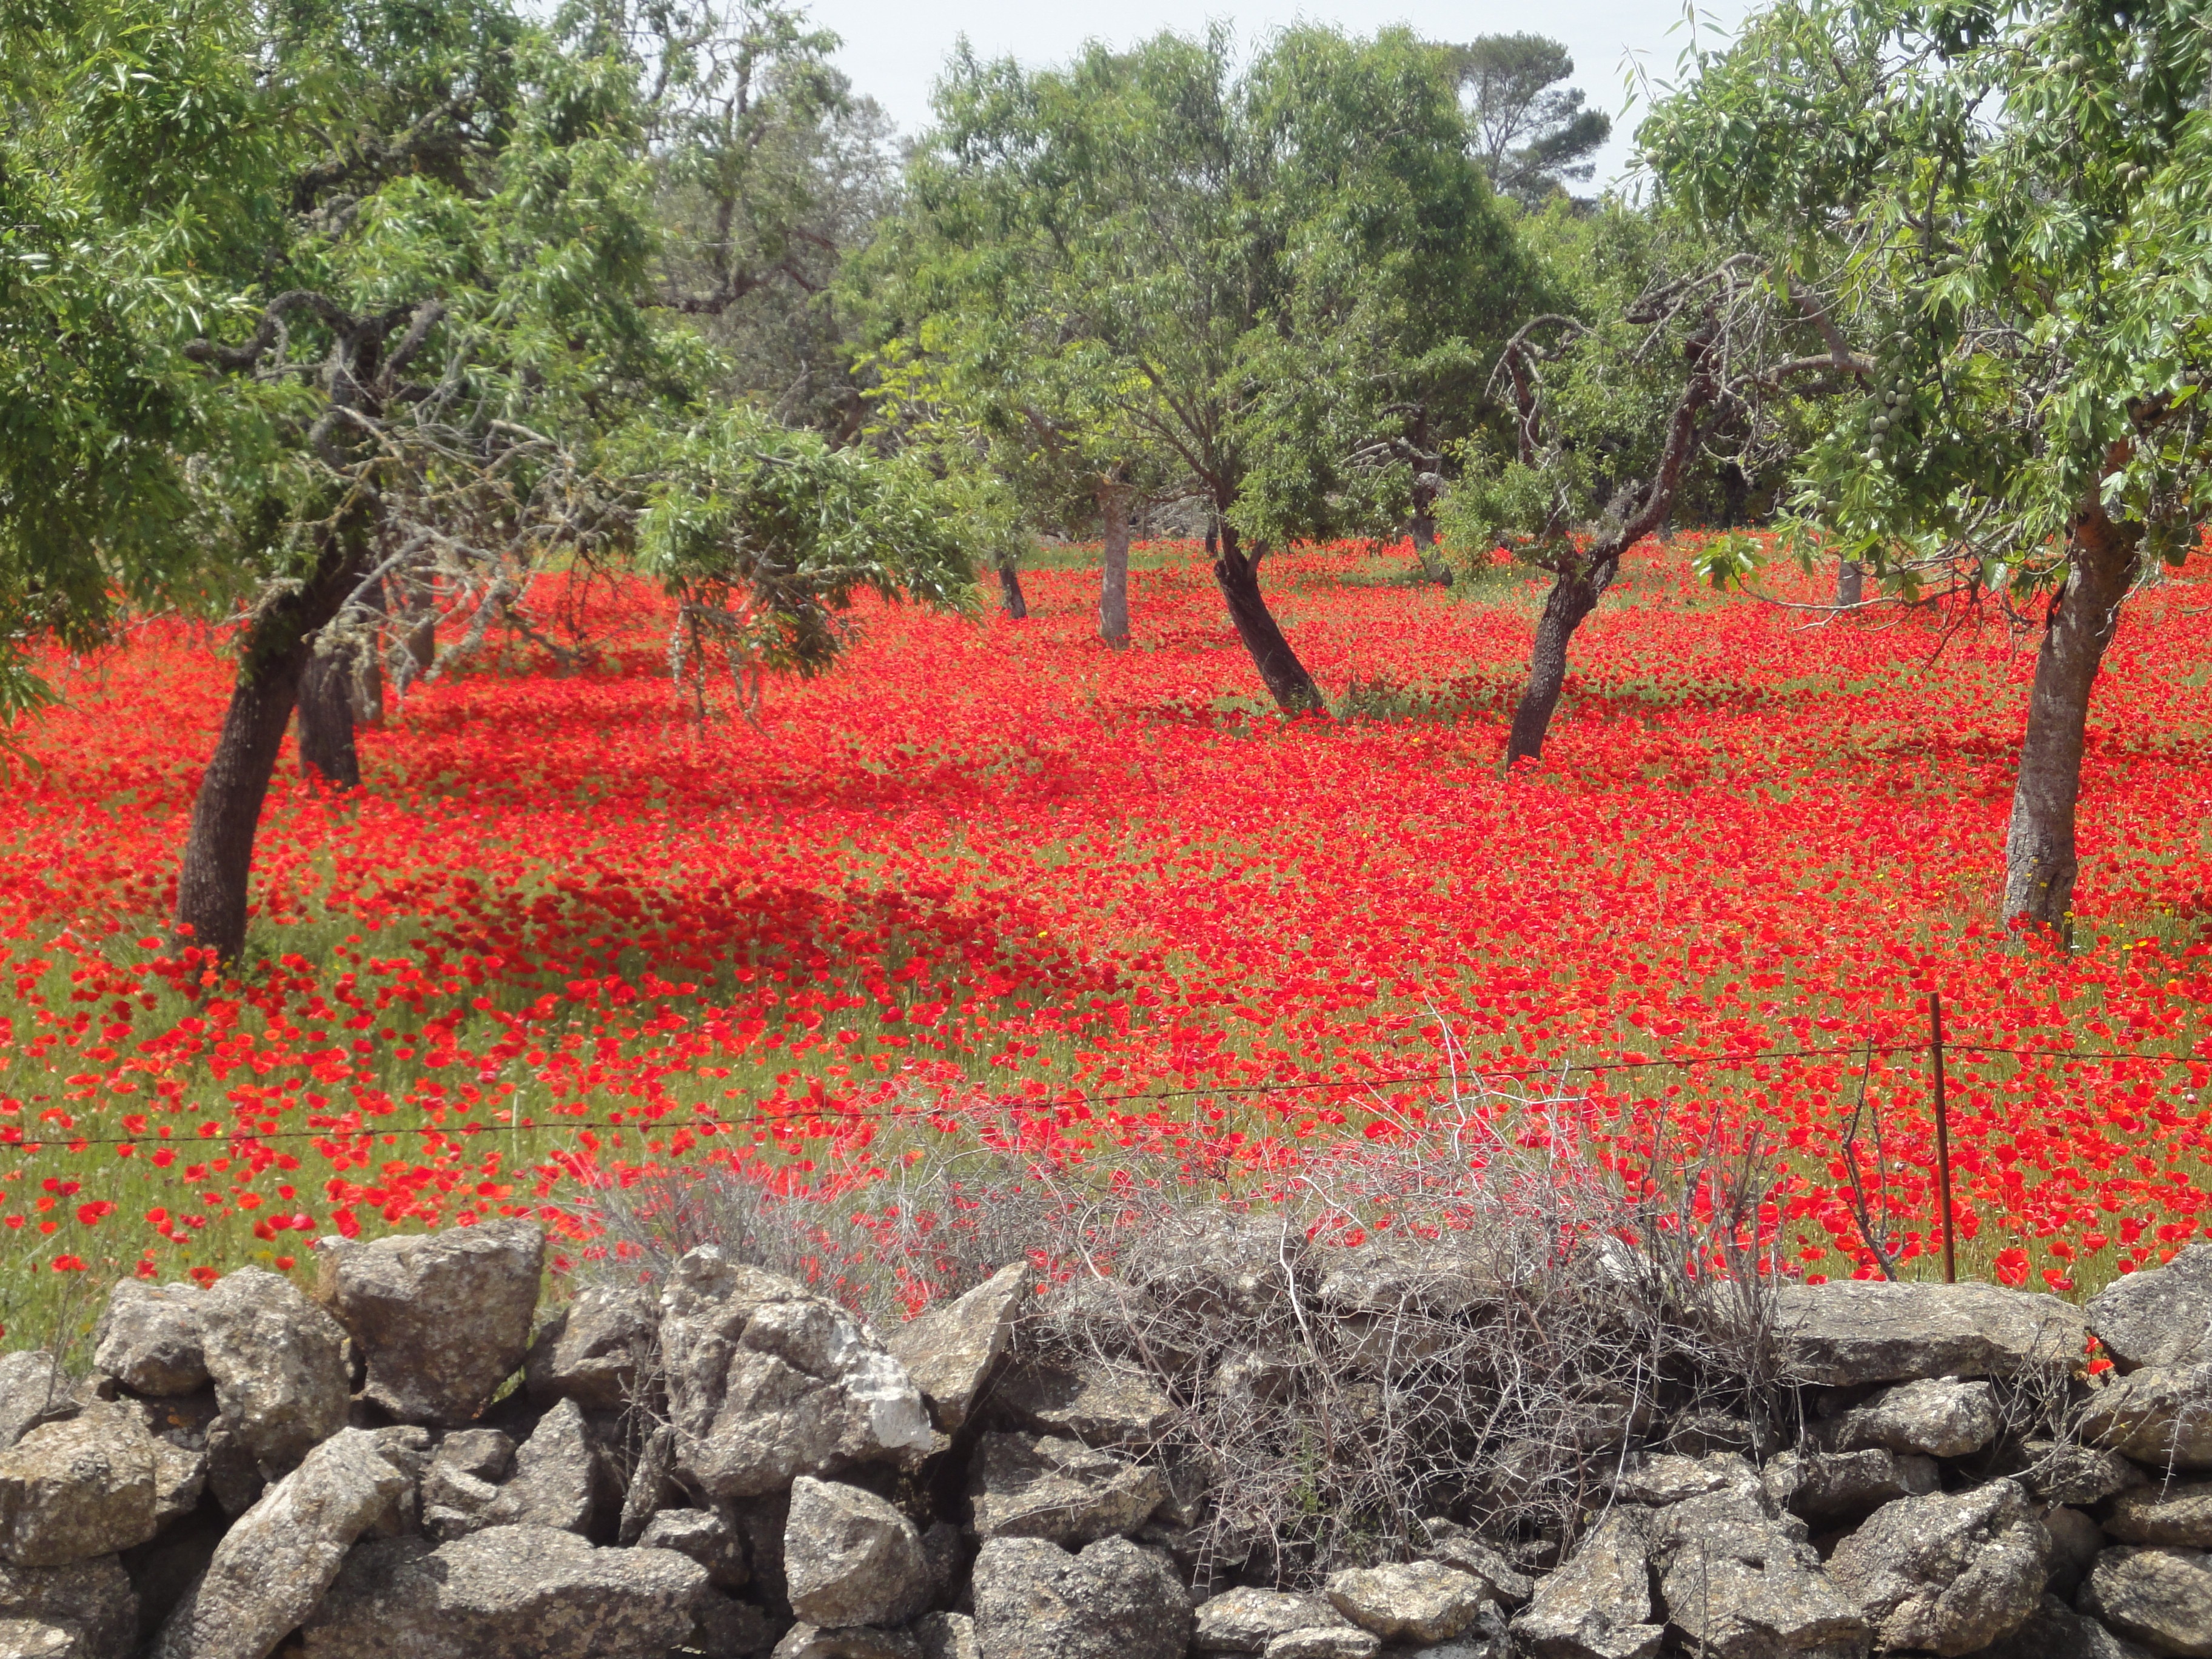
landscape, nature, plant, field, flower, red, soil, botany, agriculture, garden, flora, wildflower, flowers, pointed flower, red poppy, shrub, poppy, flowering plant, field of poppies, land plant